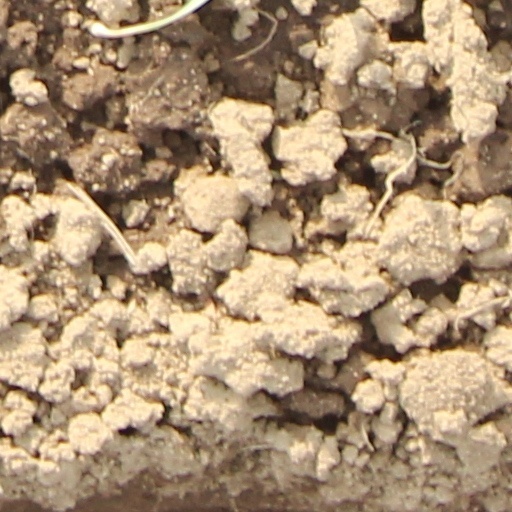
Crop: wheat